Robert Francis (writer)

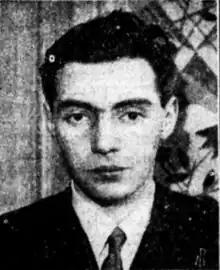

Robert Francis (born Jean Godmé; 24 October 1909 – 29 June 1946) was a French writer, winner of the 1934 edition of the Prix Femina.